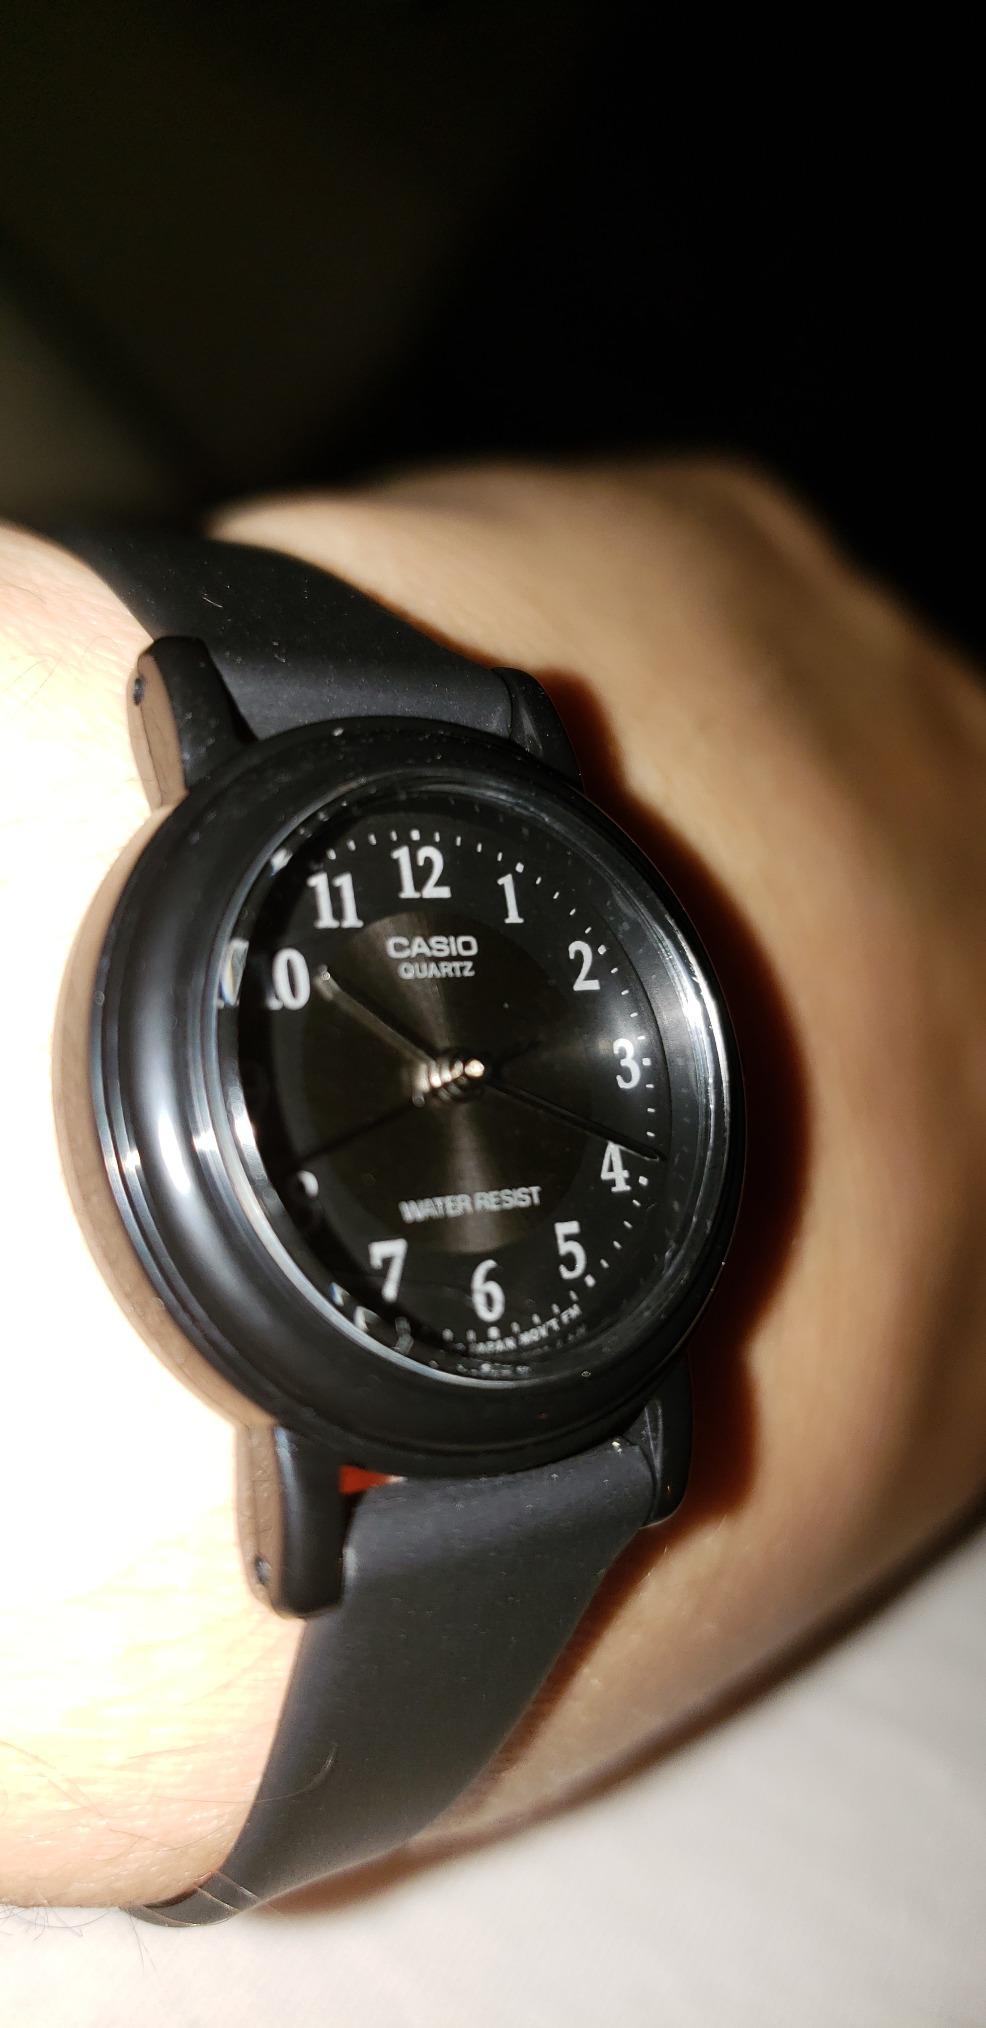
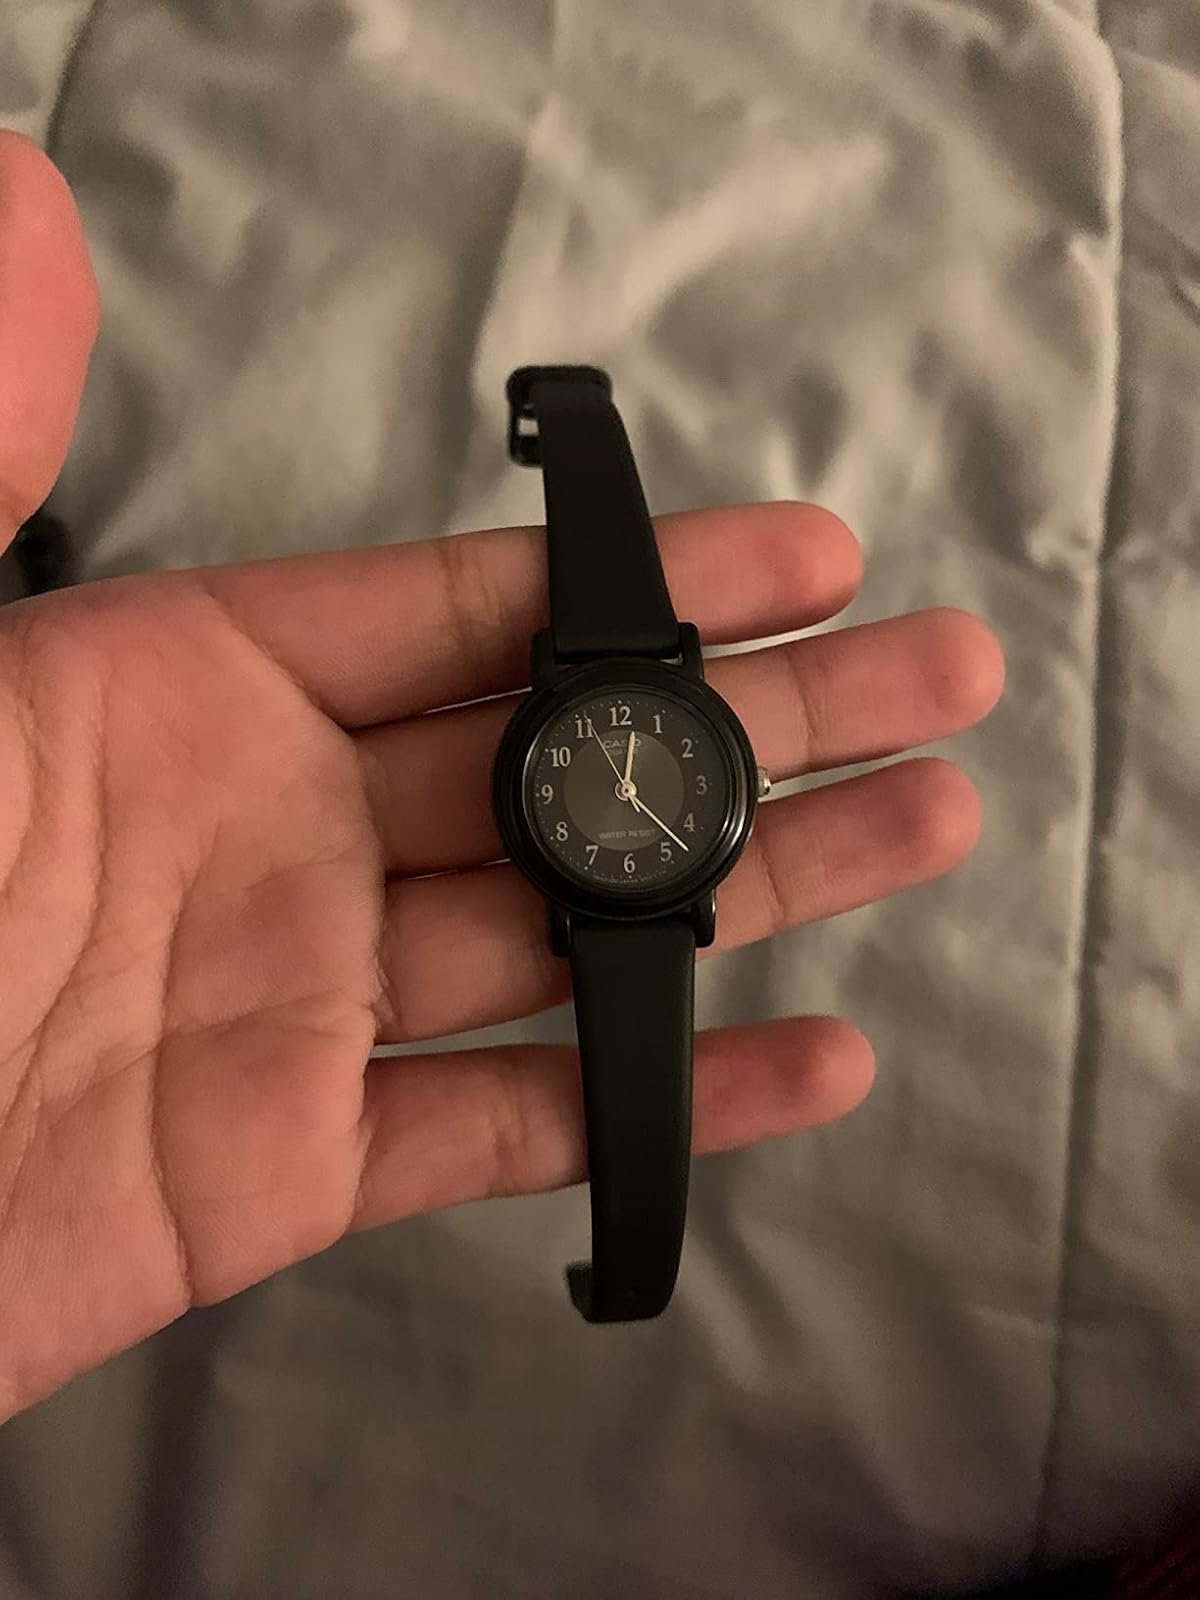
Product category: accessories_watch
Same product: yes